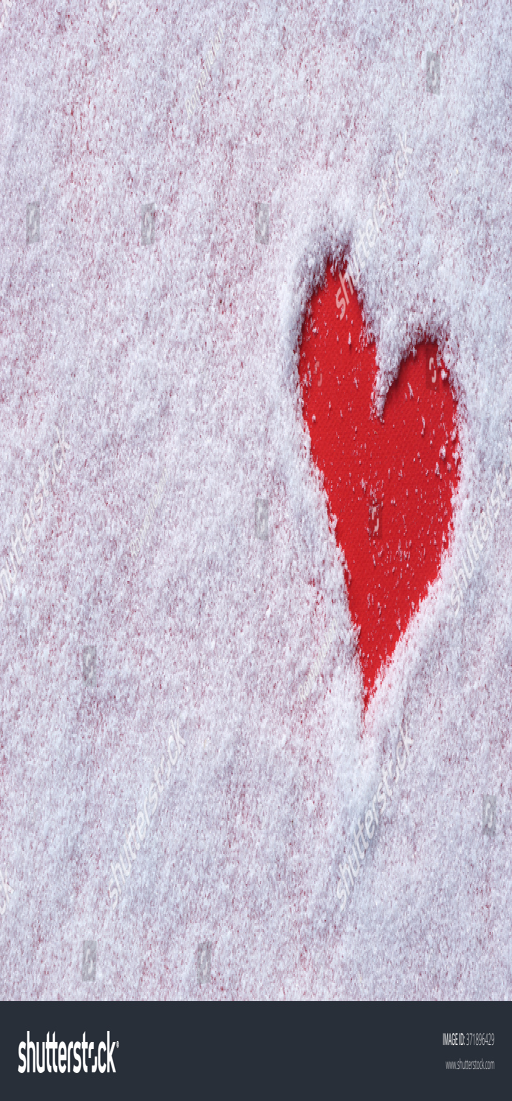
snow background inside a red heart .